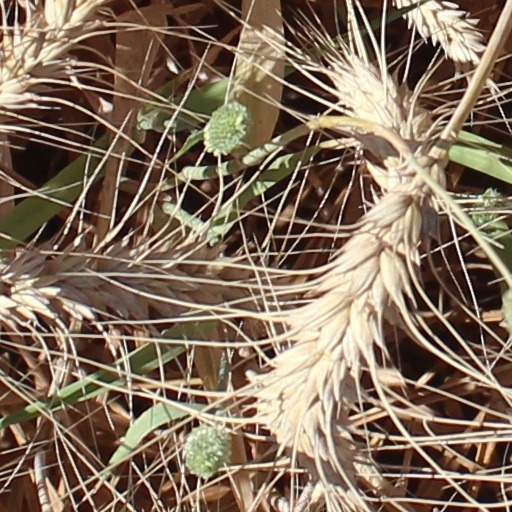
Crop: wheat